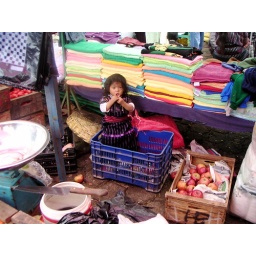
girl in market at Solola